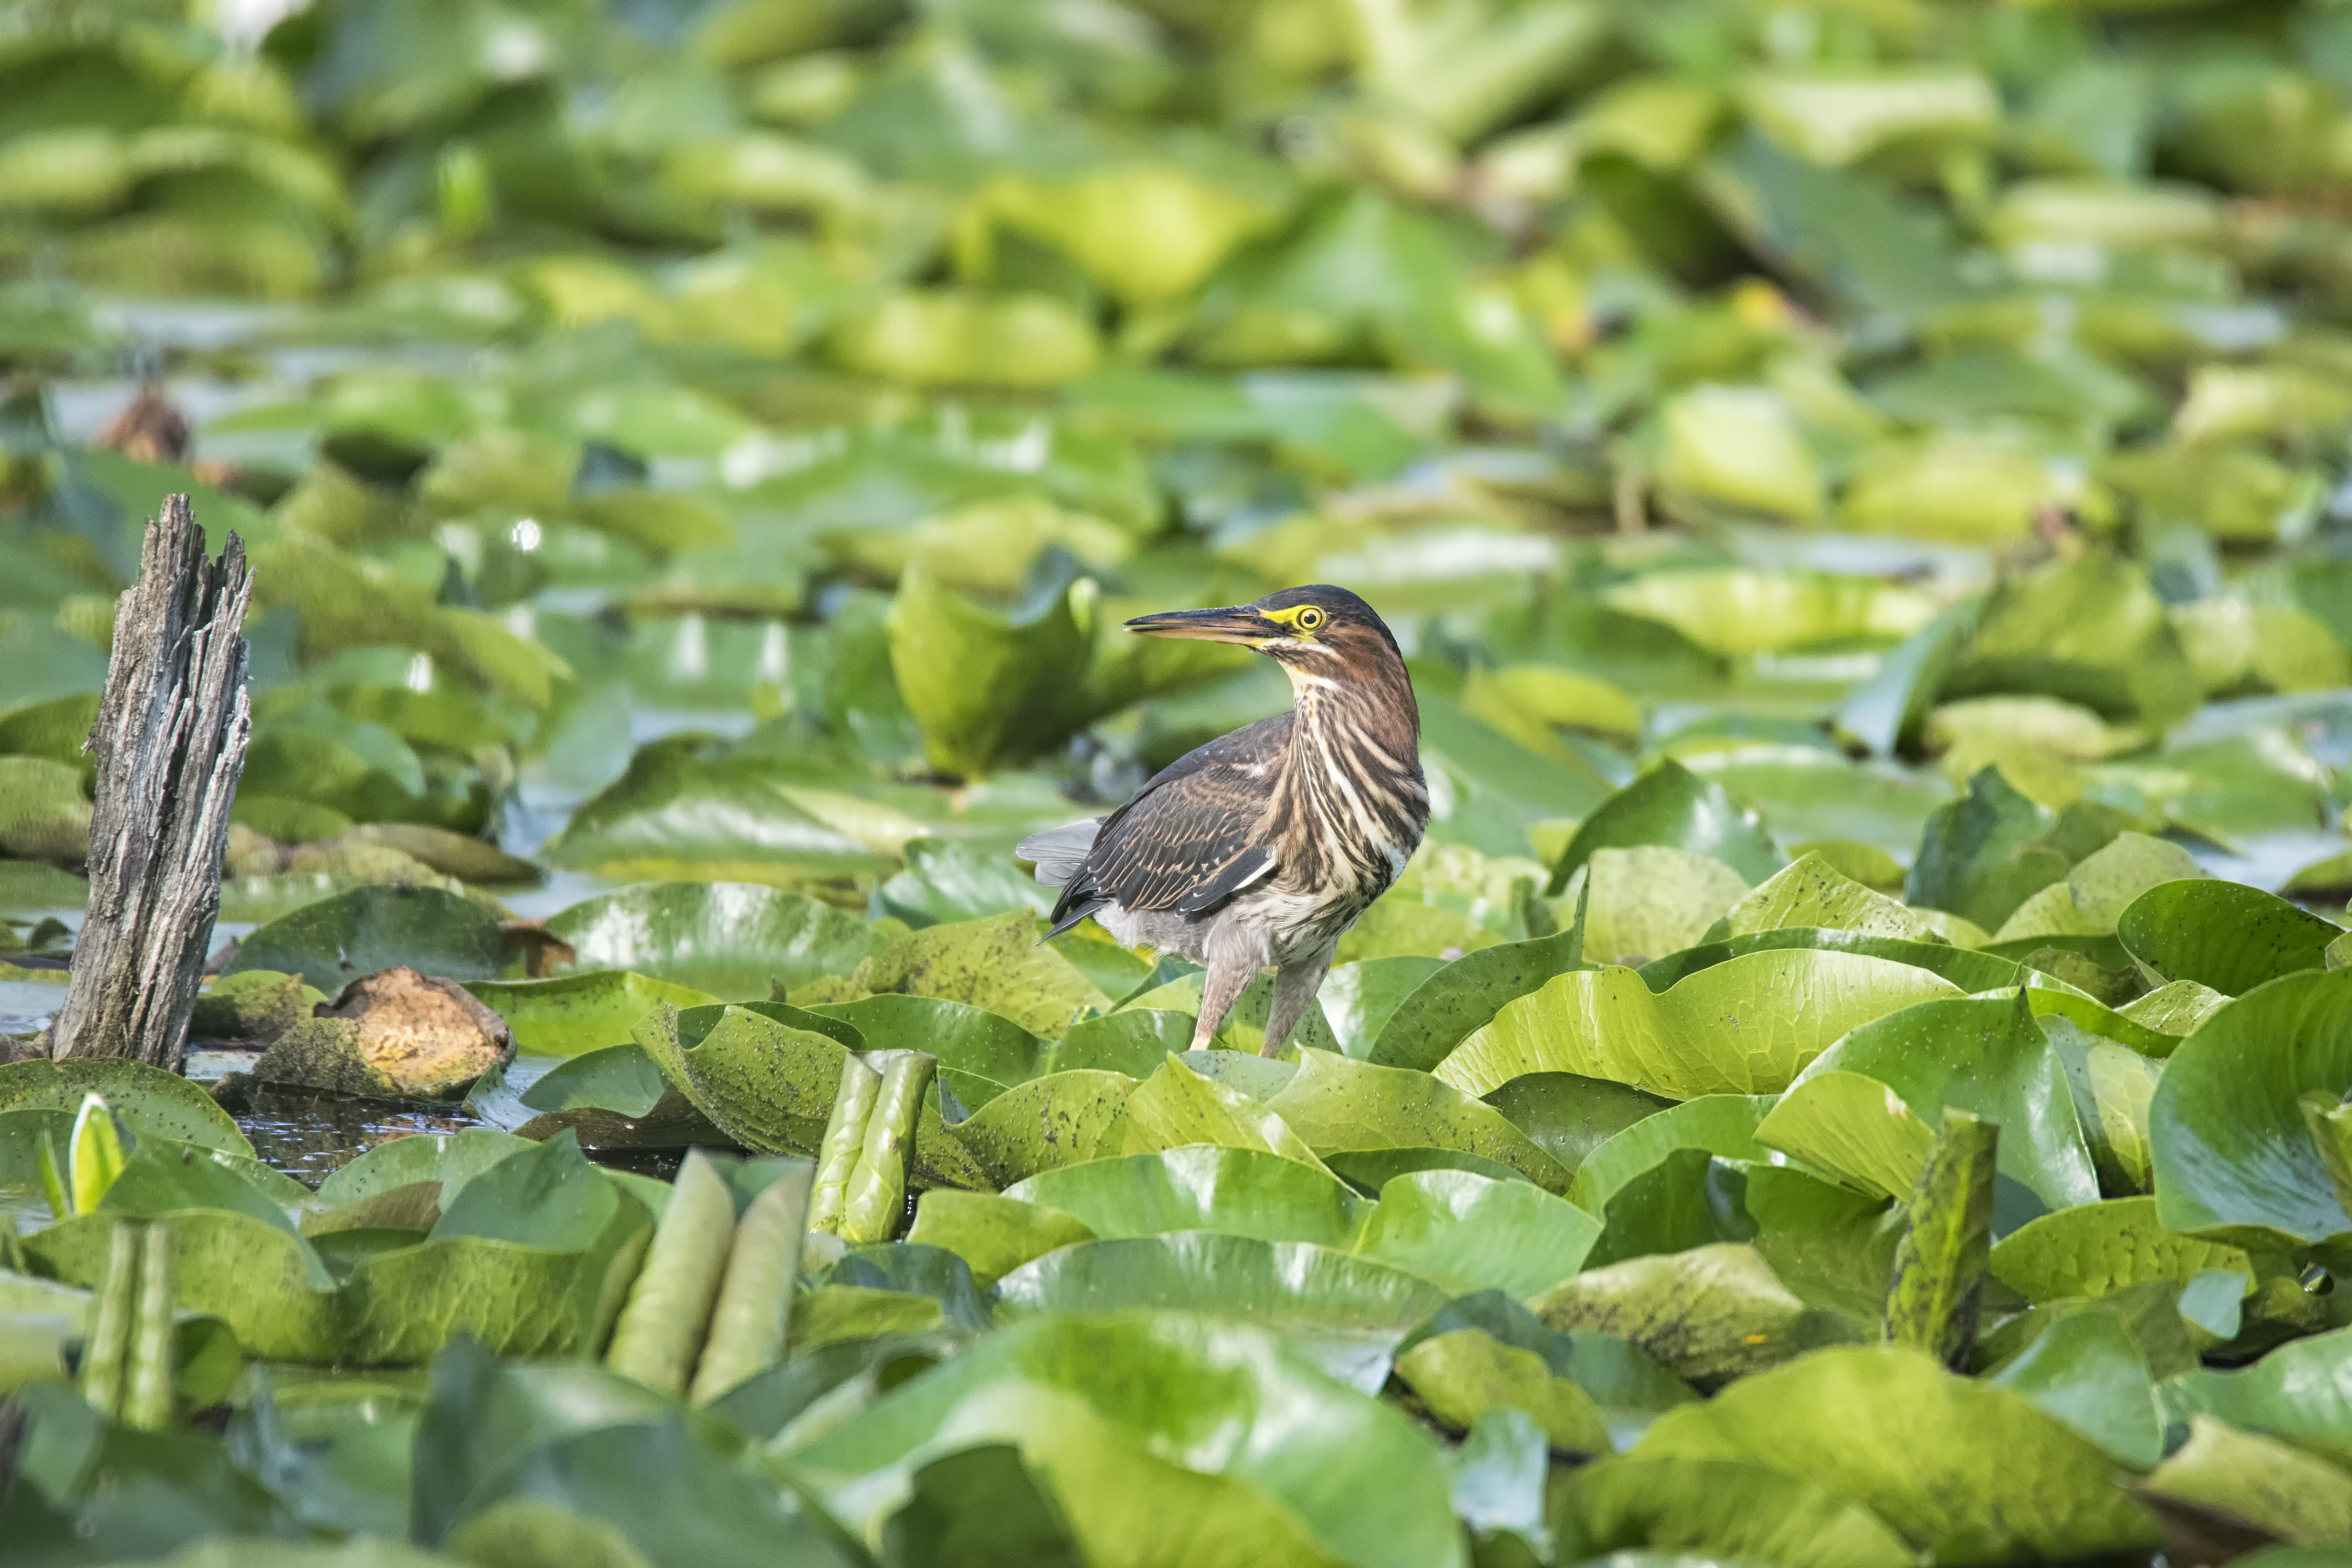
nature, bird, leaf, flower, wildlife, green, jungle, garden, flora, fauna, canada, rainforest, vert, quebec, heron, tropics, sherbrooke, oiseau, perching bird